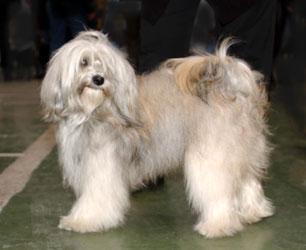
Tibetan_terrier